Flag

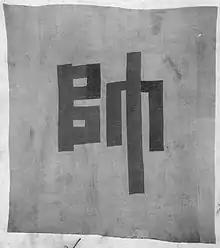
"Sujagi" of Eo Jae-yeon, captured in 1871

Ships with vexilloids were represented on predynastic Egyptian pottery . In antiquity, field signs that can be categorised as vexilloid or "flag-like" were used in warfare, originating in ancient Egypt or Assyria. Examples include the Sassanid battle standard Derafsh Kaviani, and the standards of the Roman legions such as the eagle of Augustus Caesar's Xth legion and the dragon standard of the Sarmatians; the latter was allowed to fly freely in the wind, carried by a horseman, but depictions suggest that it bore more similarity to an elongated dragon kite than to a simple flag.